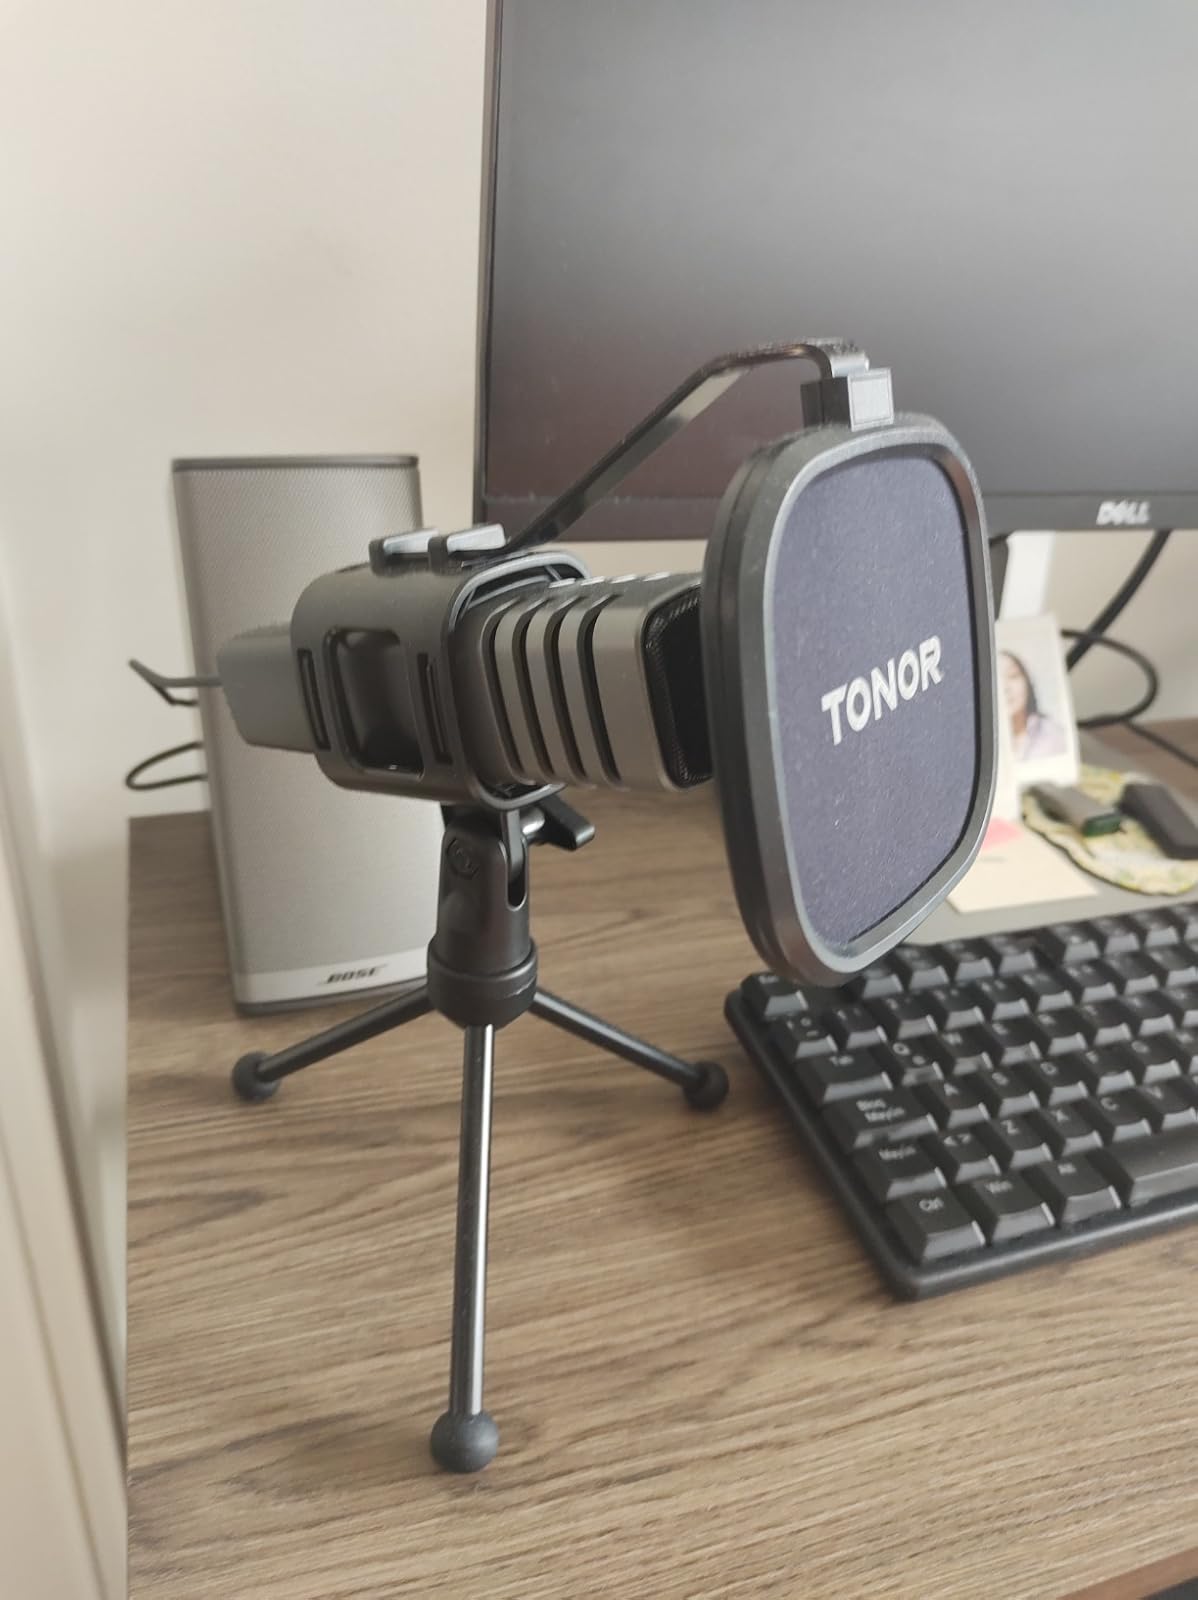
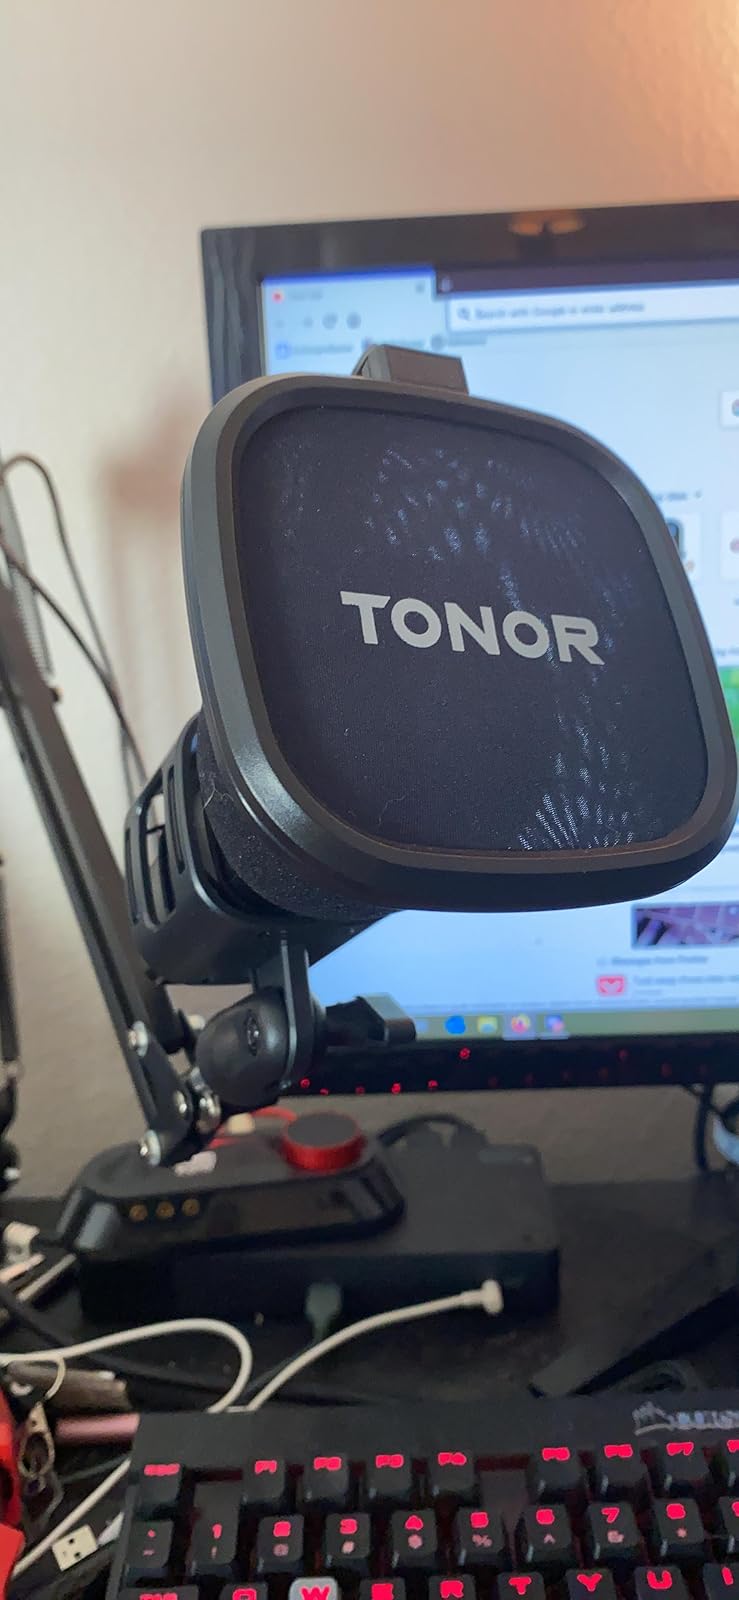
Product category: microphone
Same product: yes